Cue stick

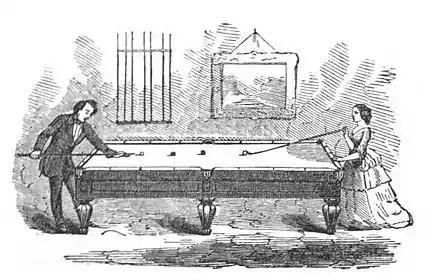
Man playing billiards with cue and woman with mace, from an illustration in Michael Phelan's 1859 book, "The Game of Billiards"

The predecessor of the cue was the mace, a lightweight implement resembling a golf club, with a foot designed primarily for shoving rather than striking the cue ball. When the ball was against a , use of the mace was difficult (the foot would not fit under the edge of the cushion to strike the ball squarely), and by 1670 experienced players often used the tail or butt end of the mace instead. The term "cue" comes from "queue", the French word for "tail", in reference to this practice, a style of shooting that eventually led to the development of separate, footless cue sticks by about 1800, used initially as adjuncts to the mace, which remained in use until well into the 19th century. In public billiard rooms only skilled players were allowed to use the cue, because the fragile cloth could be torn by novices. The introduction of the cue, and the new game possibilities it engendered, led to the development of cushions with more rebound, initially stuffed with linen or cotton flocking, but eventually replaced by rubber.